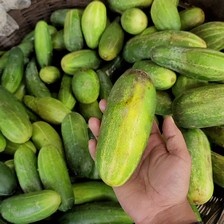
Label: cucumber